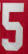
Number: 5